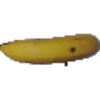
Label: Banana 1